Rappensee Hut

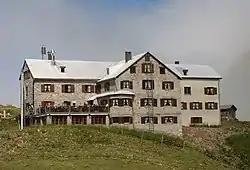

The Rappensee Hut is an Alpine Club hut belonging to the Allgäu-Kempten Section of the German Alpine Club. With 304 bedspaces it is the largest of all the 327 huts of the German Alpine Club. It received a record number of guests on 19 September 1970 with 681 people overnighting. On average the hut has about 15,000 overnight stays per year.